Stathmopoda albimaculata

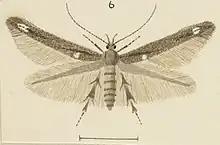
Illustration by G. Hudson.

It is endemic to New Zealand. As well as being collected at Taieri, this species has also been found in central and western Otago, The Catlins, Southland, and the Waitaki Valley.